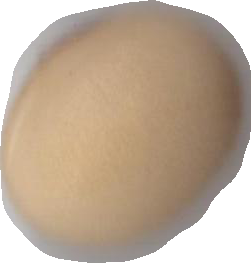
Variety: Anjasmoro